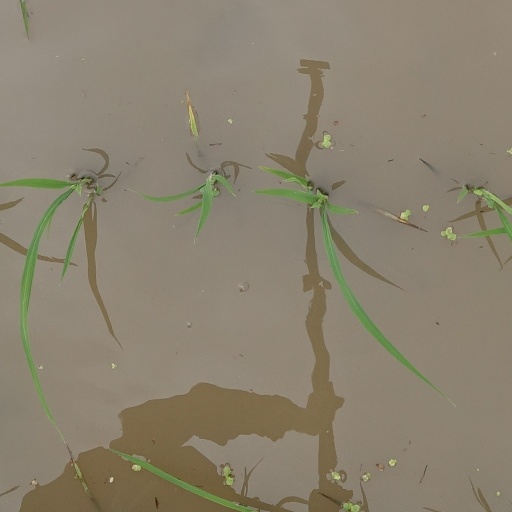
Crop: rice